Deportation of the Crimean Tatars

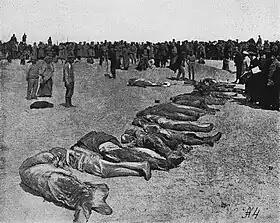
Corpses of victims of the winter 1918 Red Terror in Evpatoria, Crimea

After the 1917 October Revolution, Crimea received autonomous status inside the USSR on 18 October 1921, but collectivization in the 1920s led to severe famine from which up to 100,000 Crimeans perished when their crops were transported to "more important" regions of the Soviet Union. By one estimate, three-quarters of the famine victims were Crimean Tatars. Their status deteriorated further after Joseph Stalin became the "de facto" Soviet leader and implemented repressions that led to the deaths of at least 5.2 million Soviet citizens between 1927 and 1938.